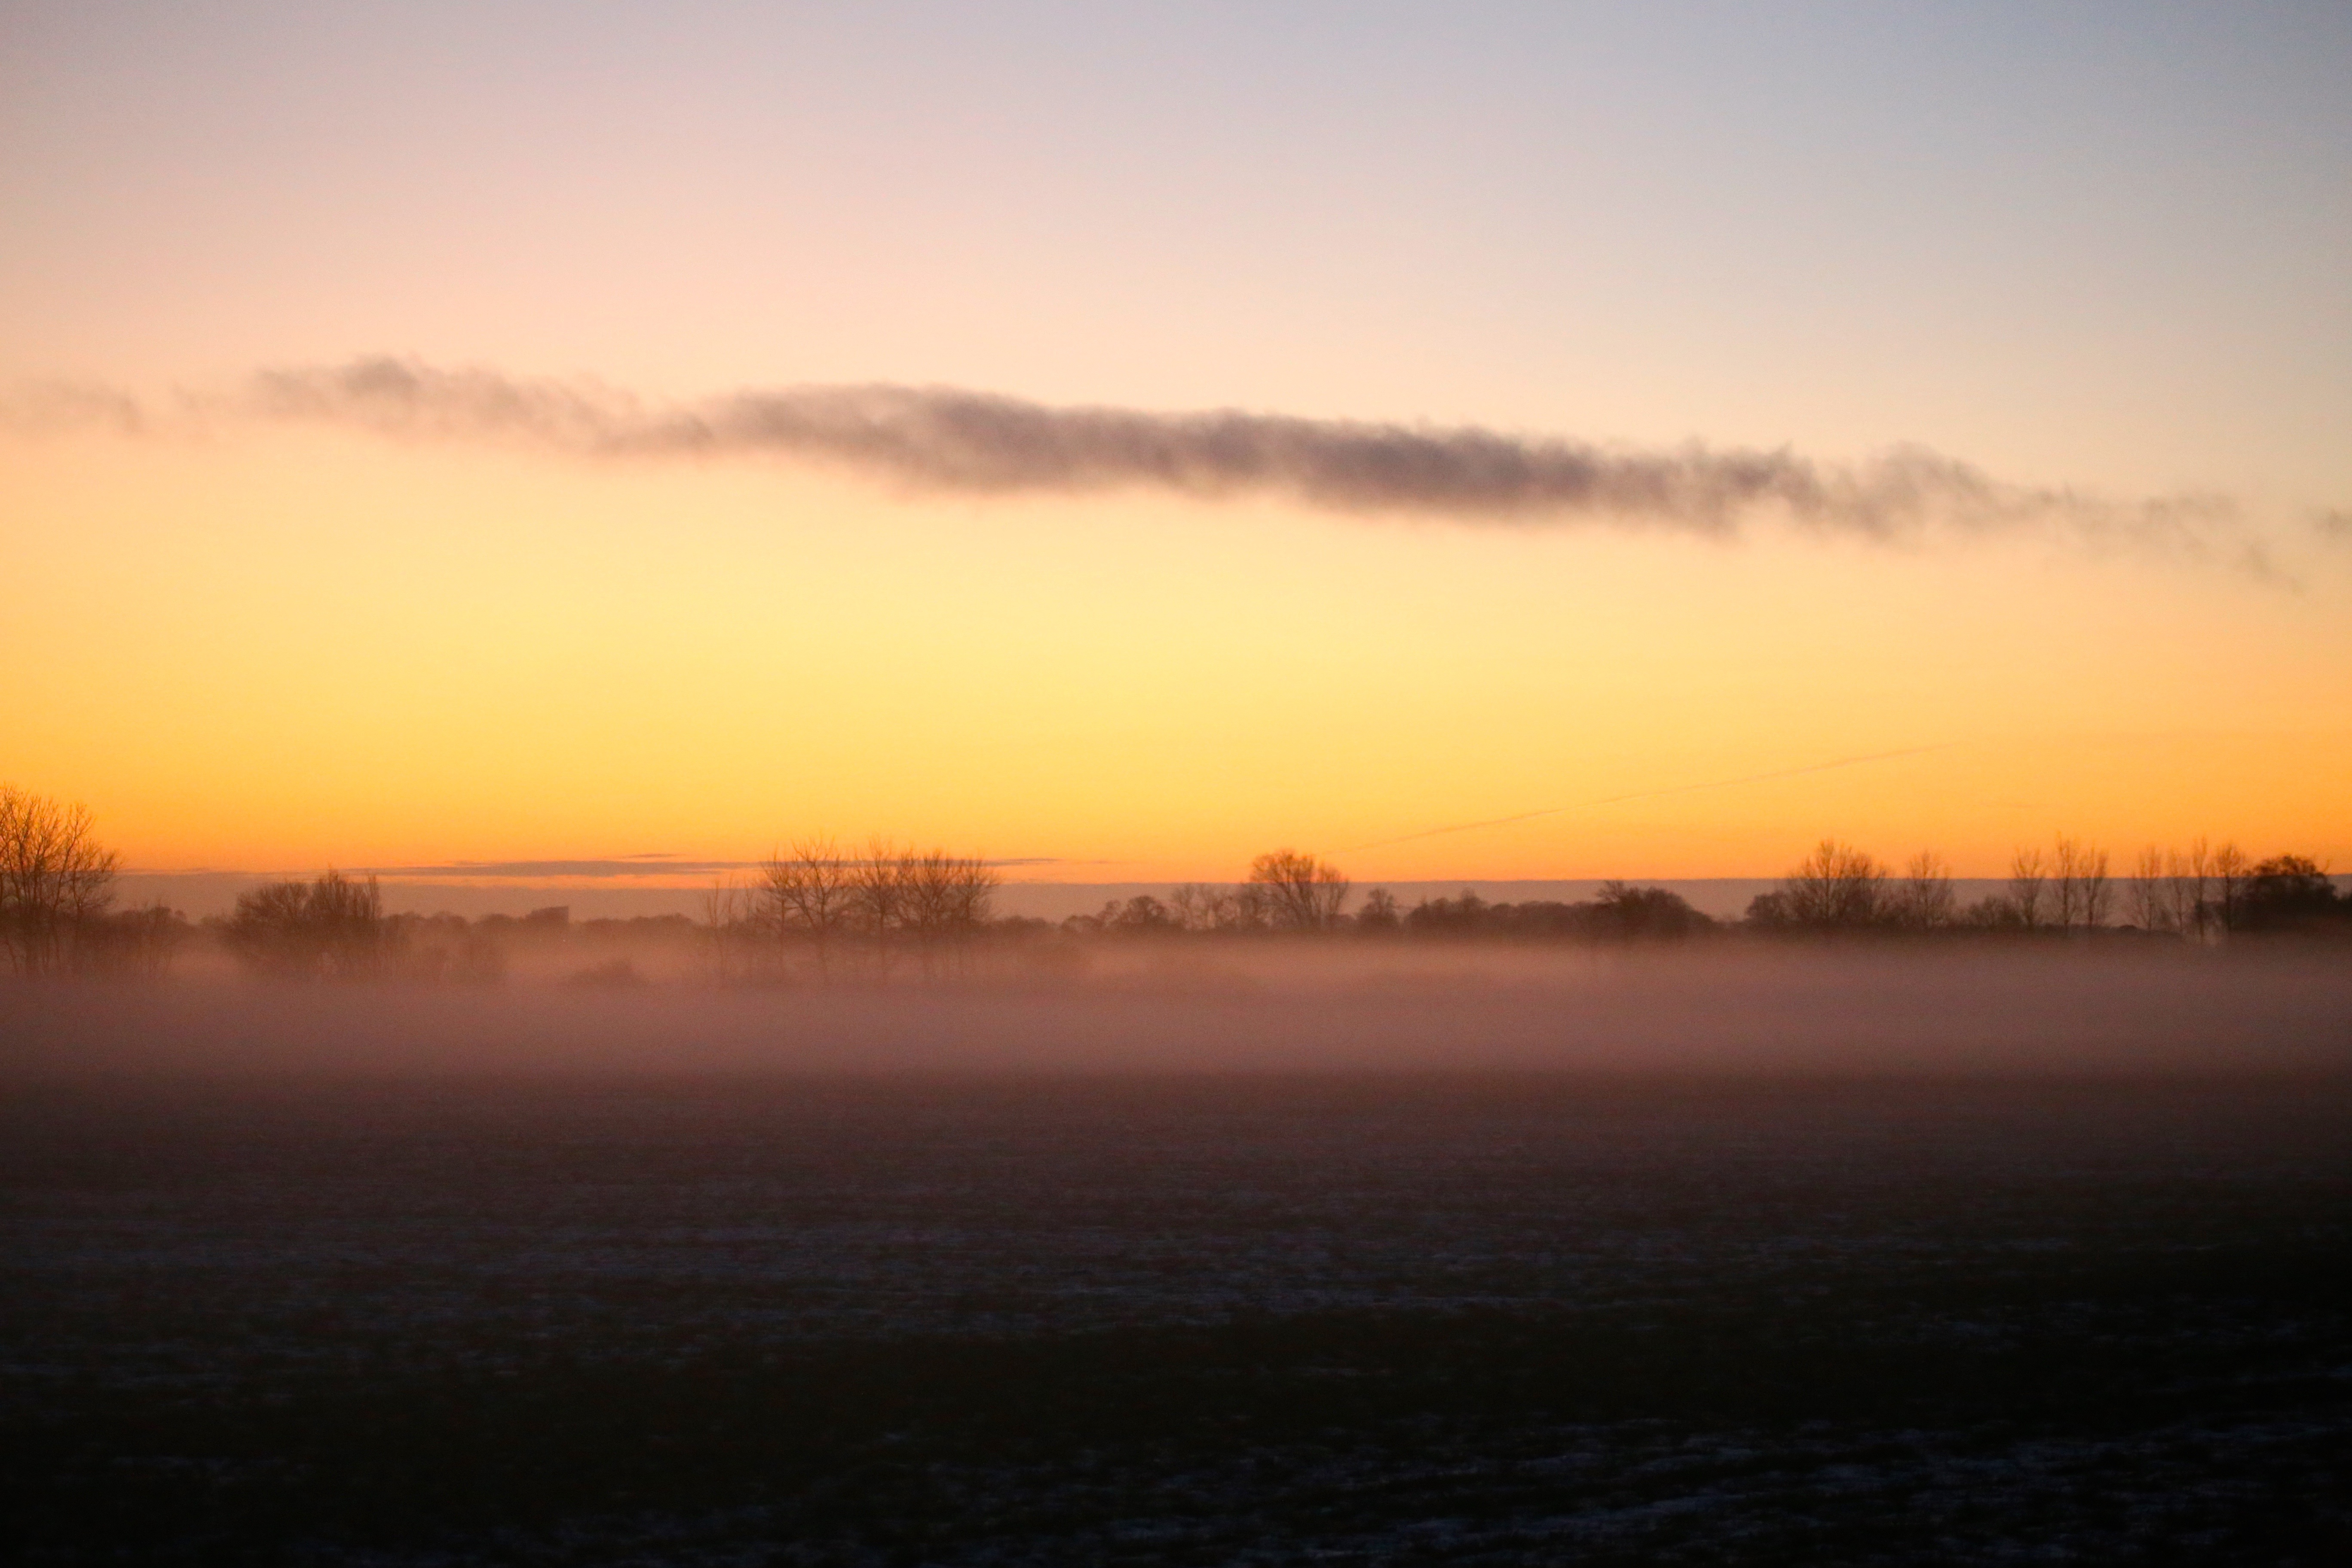
sea, nature, horizon, cloud, sky, sun, sunrise, sunset, mist, sunlight, morning, dawn, atmosphere, dusk, evening, reflection, haze, himmel, afterglow, the evening sky, atmospheric phenomenon, red sky at morning